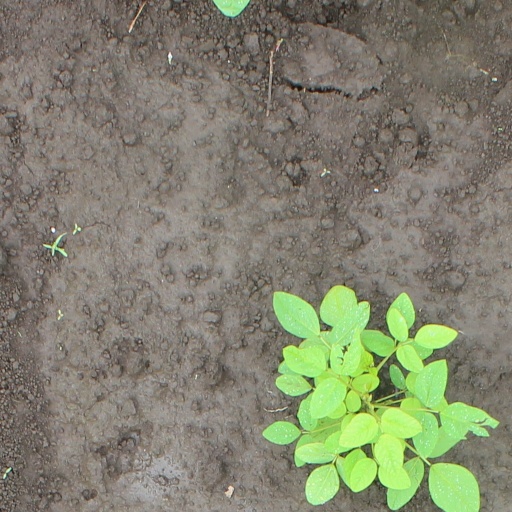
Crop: soybean